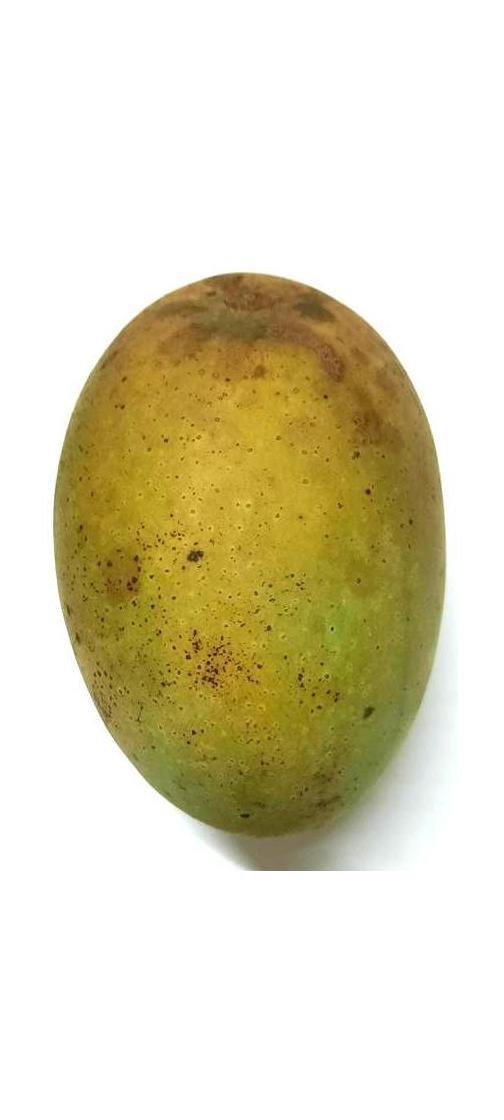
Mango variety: Shada